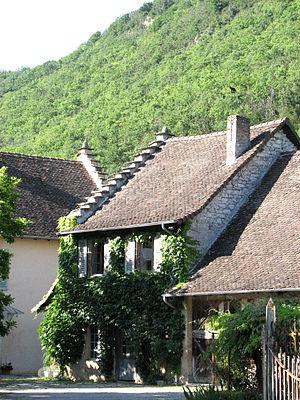
Le Bugey est une région géographique et historique, située principalement dans le département français de l'Ain en région Auvergne-Rhône-Alpes, entre Lyon et Genève. Il fait partie des sept régions naturelles du département de l'Ain avec la Bresse savoyarde, le Revermont, la Dombes, le Val de Saône, la Côtière et le Pays de Gex et sa partie orientale est constituée principalement de l’extrémité méridionale de la chaîne du Jura. Il est subdivisé en deux sous-régions : le Haut-Bugey et le Bas-Bugey.
Brégnier-Cordon est une commune française, située dans le département de l'Ain en région Auvergne-Rhône-Alpes.
Un pignon à redents ou en gradins ou à pas de moineaux est un pignon saillant dont l'extrémité est découpée en redents ou gradins. C'est une variante des pignons à échelons, caractéristiques par exemple des « pignons flamands ». Ses origines remontent au Moyen Âge. Il est un élément esthétique et décoratif d'architecture urbaine bourgeoise autant que de constructions rurales plus modestes.